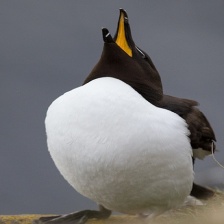
Species: RAZORBILL
Scientific name: ALCA TORDA